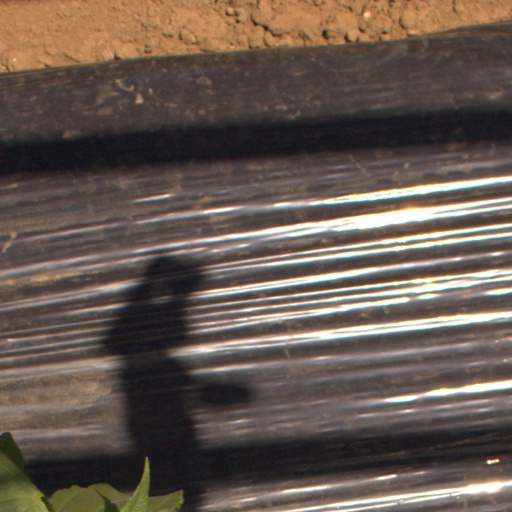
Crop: Jerusalem artichoke